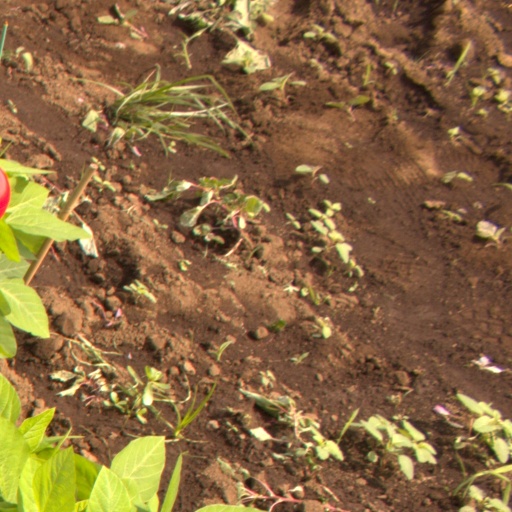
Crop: soybean